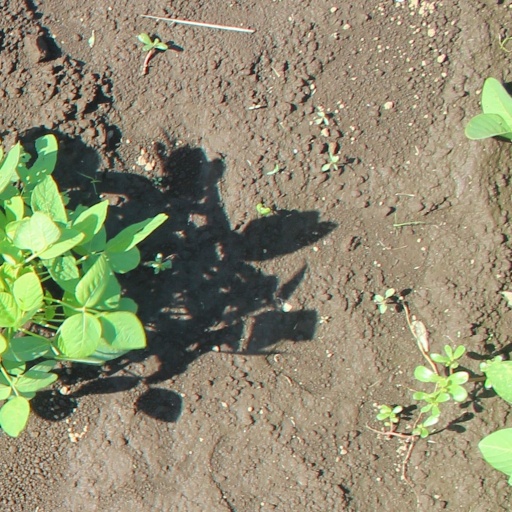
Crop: soybean